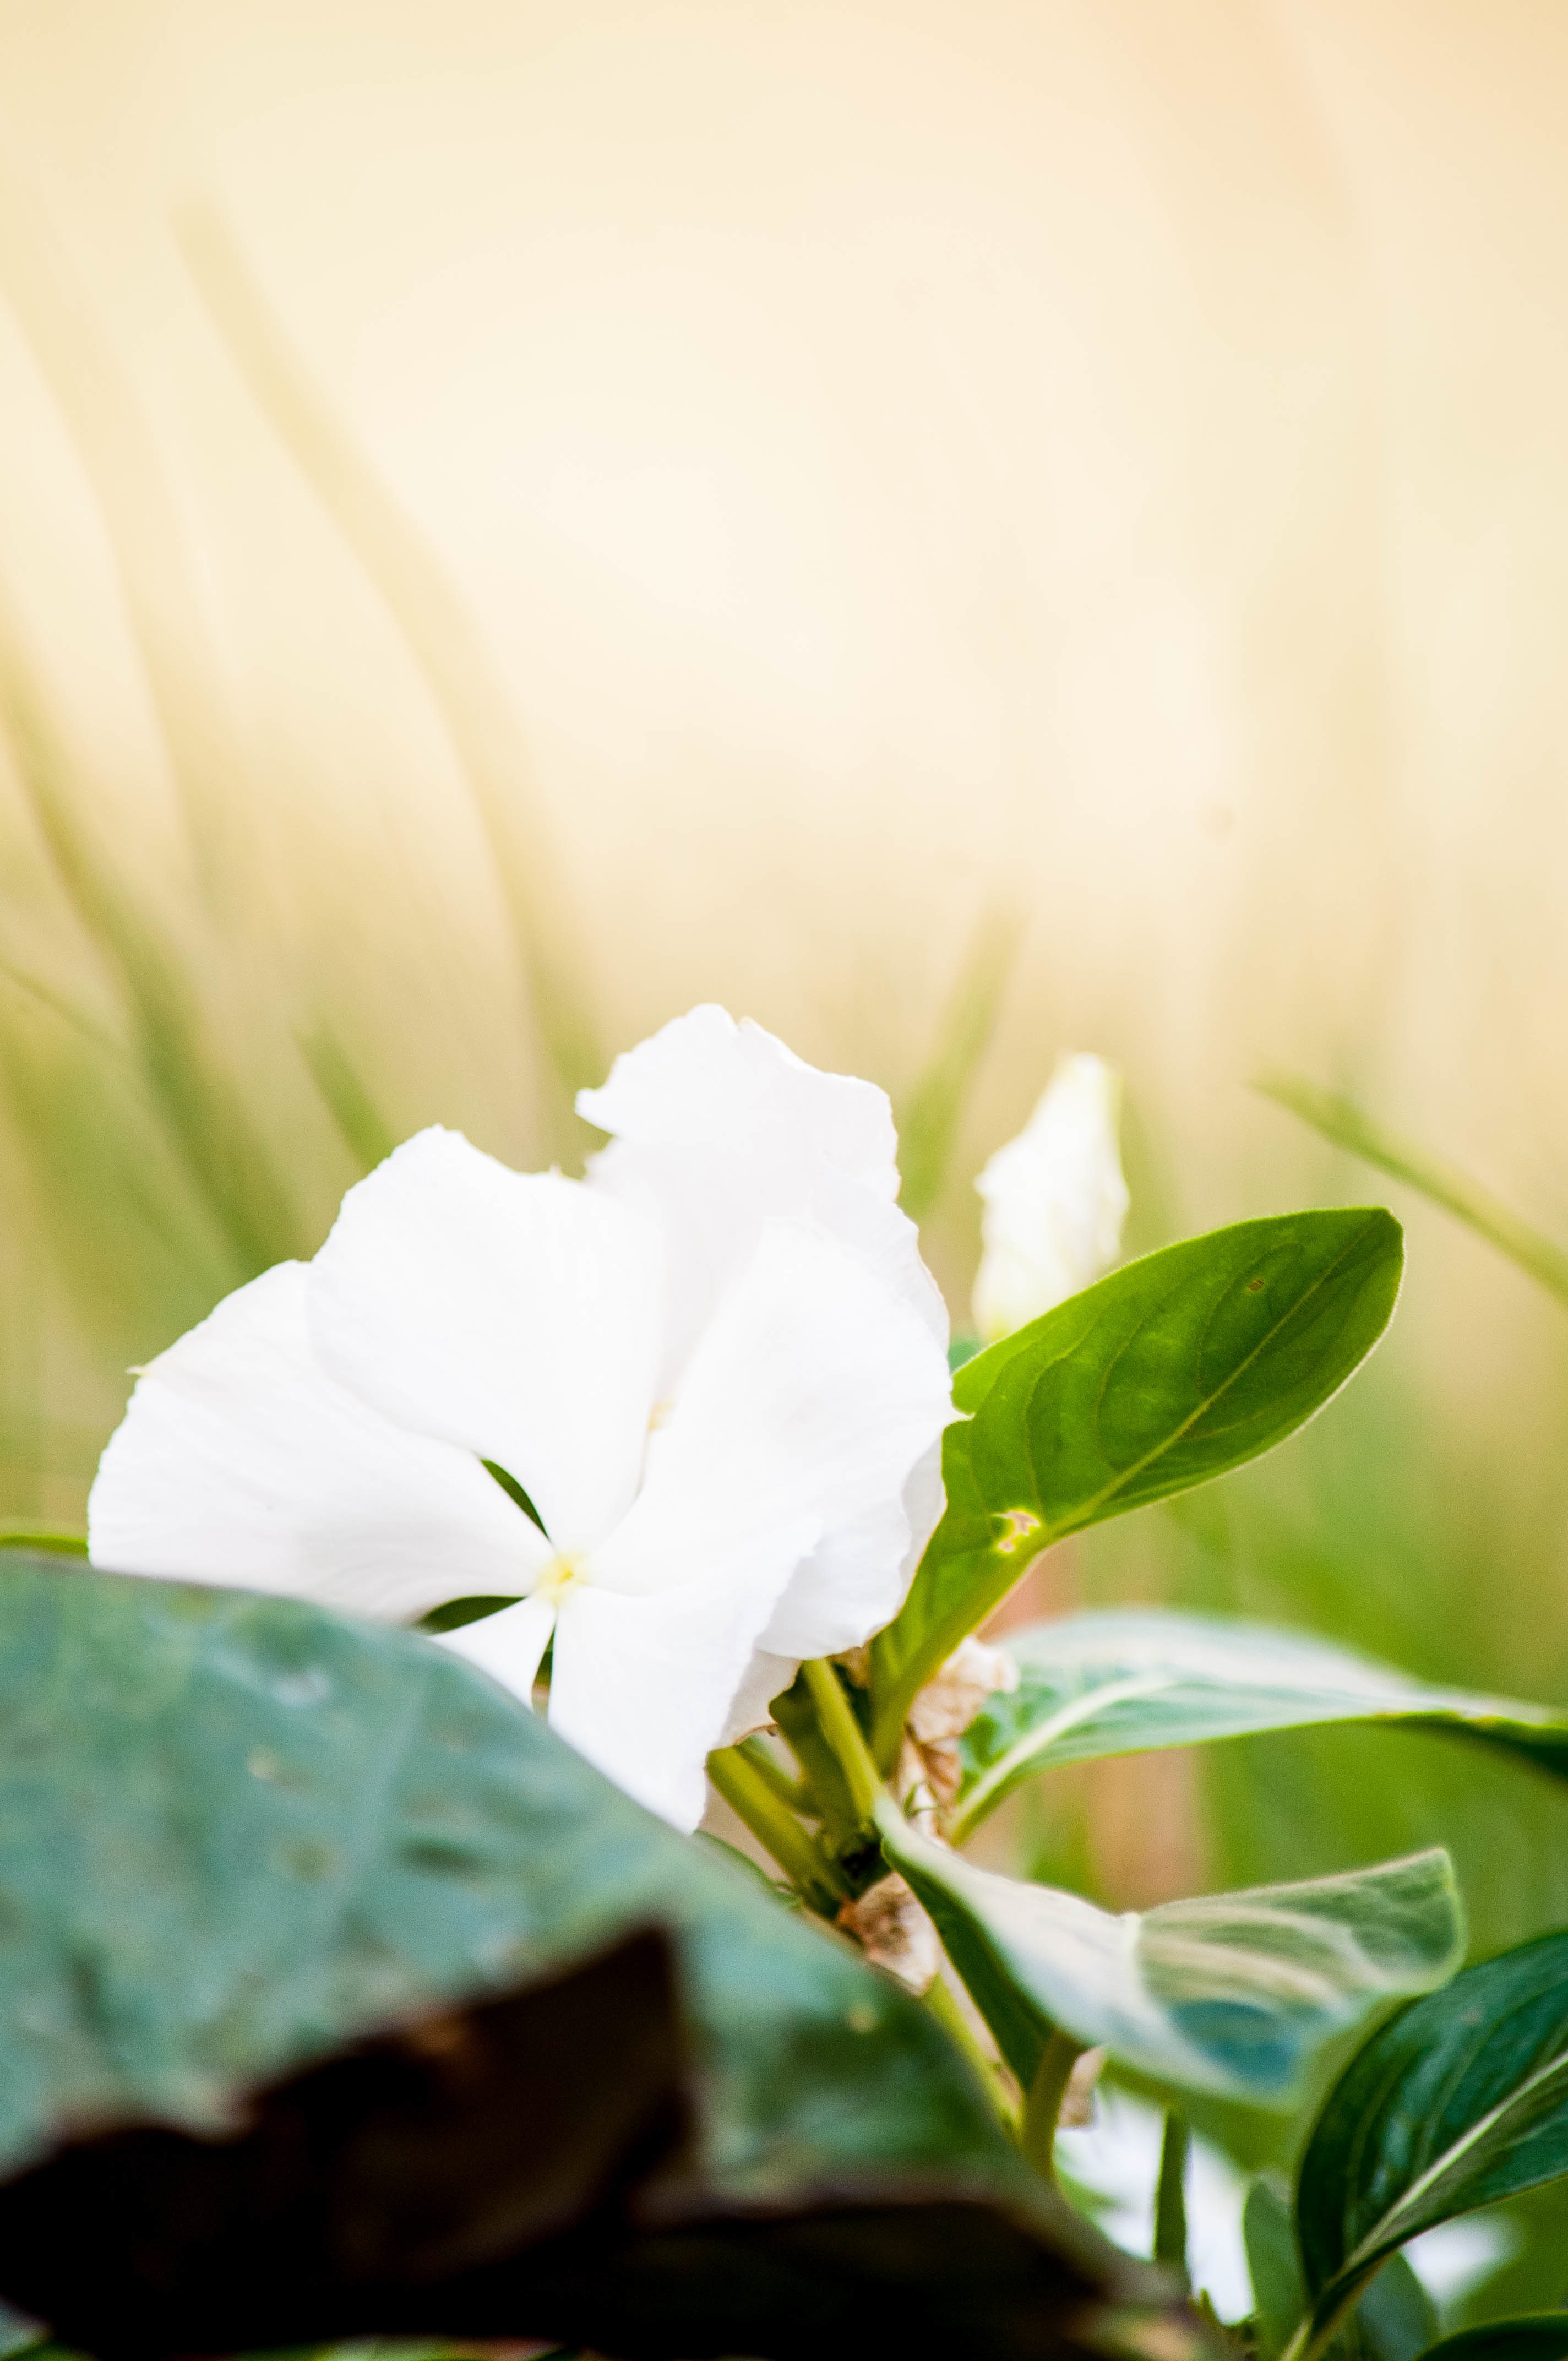
nature, branch, blossom, plant, white, photography, sunlight, leaf, flower, petal, green, botany, yellow, flora, wildflower, close up, macro photography, flowering plant, plant stem, land plant